Hinduism and Theosophy

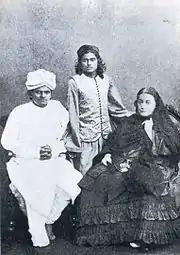

A Hindu Theosophist Tallapragada Subba Row was born into an "orthodox Smartha Brāhman family." According to his biographer N. C. Ramanujachary, he attracted the attention of Blavatsky with his article "The Twelve Signs of the Zodiac," written in 1881 for a magazine "The Theosophist". According to Prof. Joscelyn Godwin, he showed an unrivaled knowing of esoteric Hindu doctrines and was "the one person known to have conversed with Blavatsky as an equal." The spiritual and philosophical system of which Subba Row was committed is called Tāraka Rāja yoga, "the centre and the heart of Vedāntic philosophy".